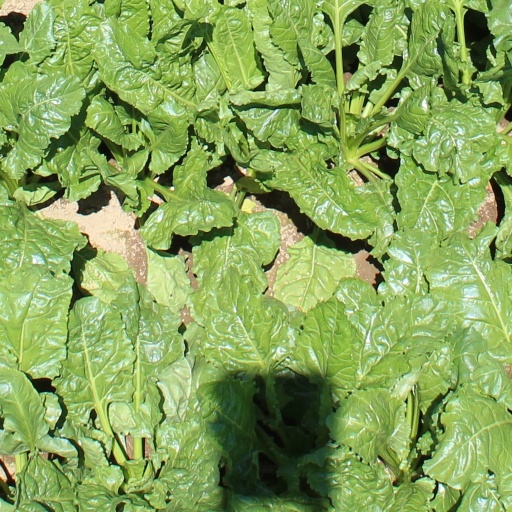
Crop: sugar beet